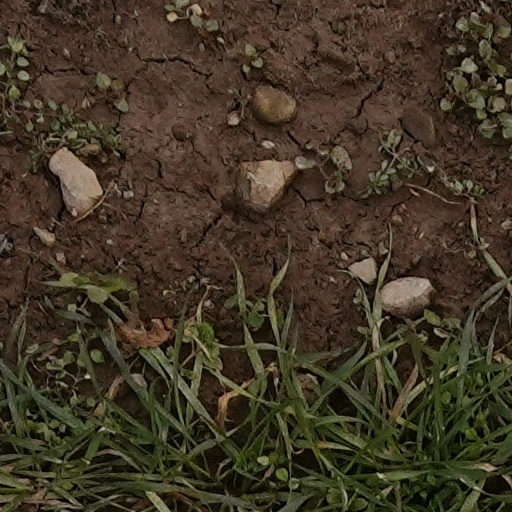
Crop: wheat